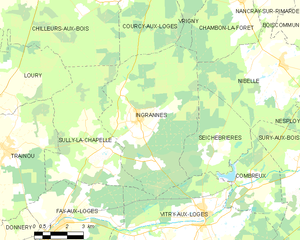
Ingrannes est une commune française située dans le département du Loiret, en région Centre-Val de Loire.